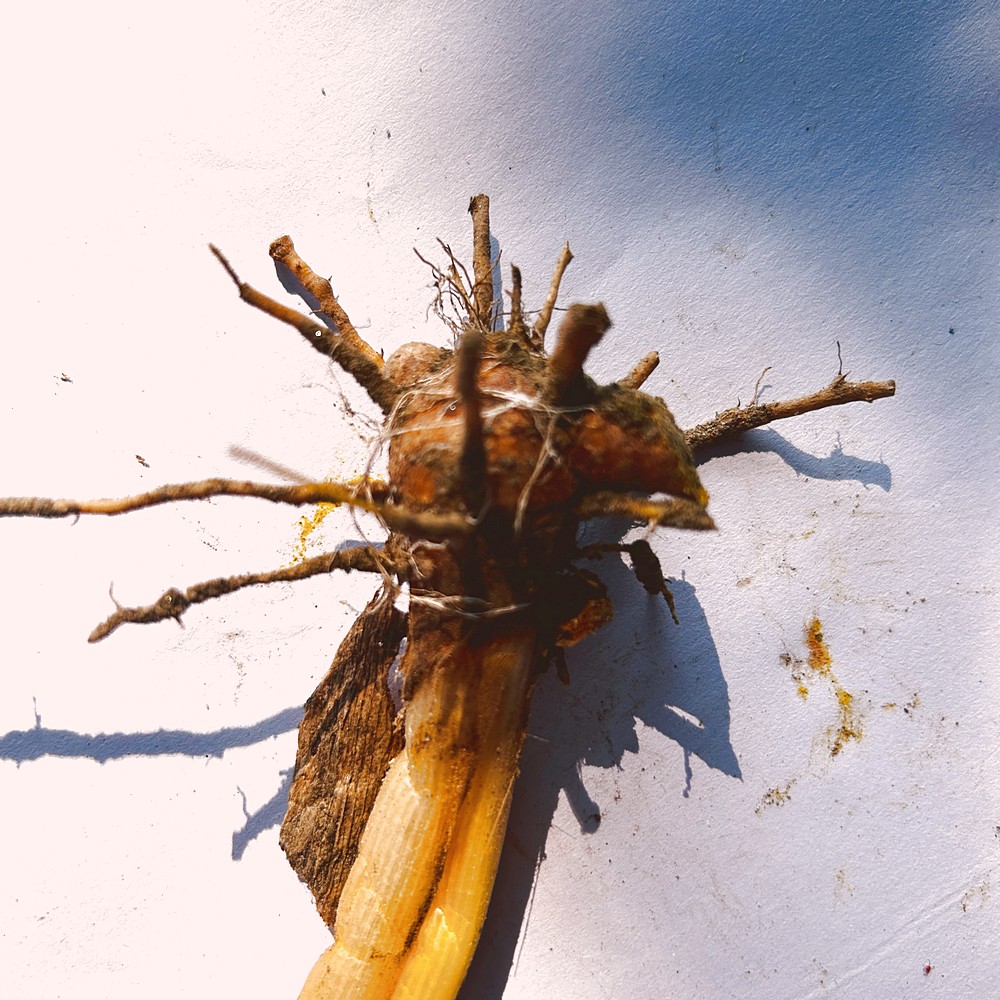
Label: Rhizome Disease Root